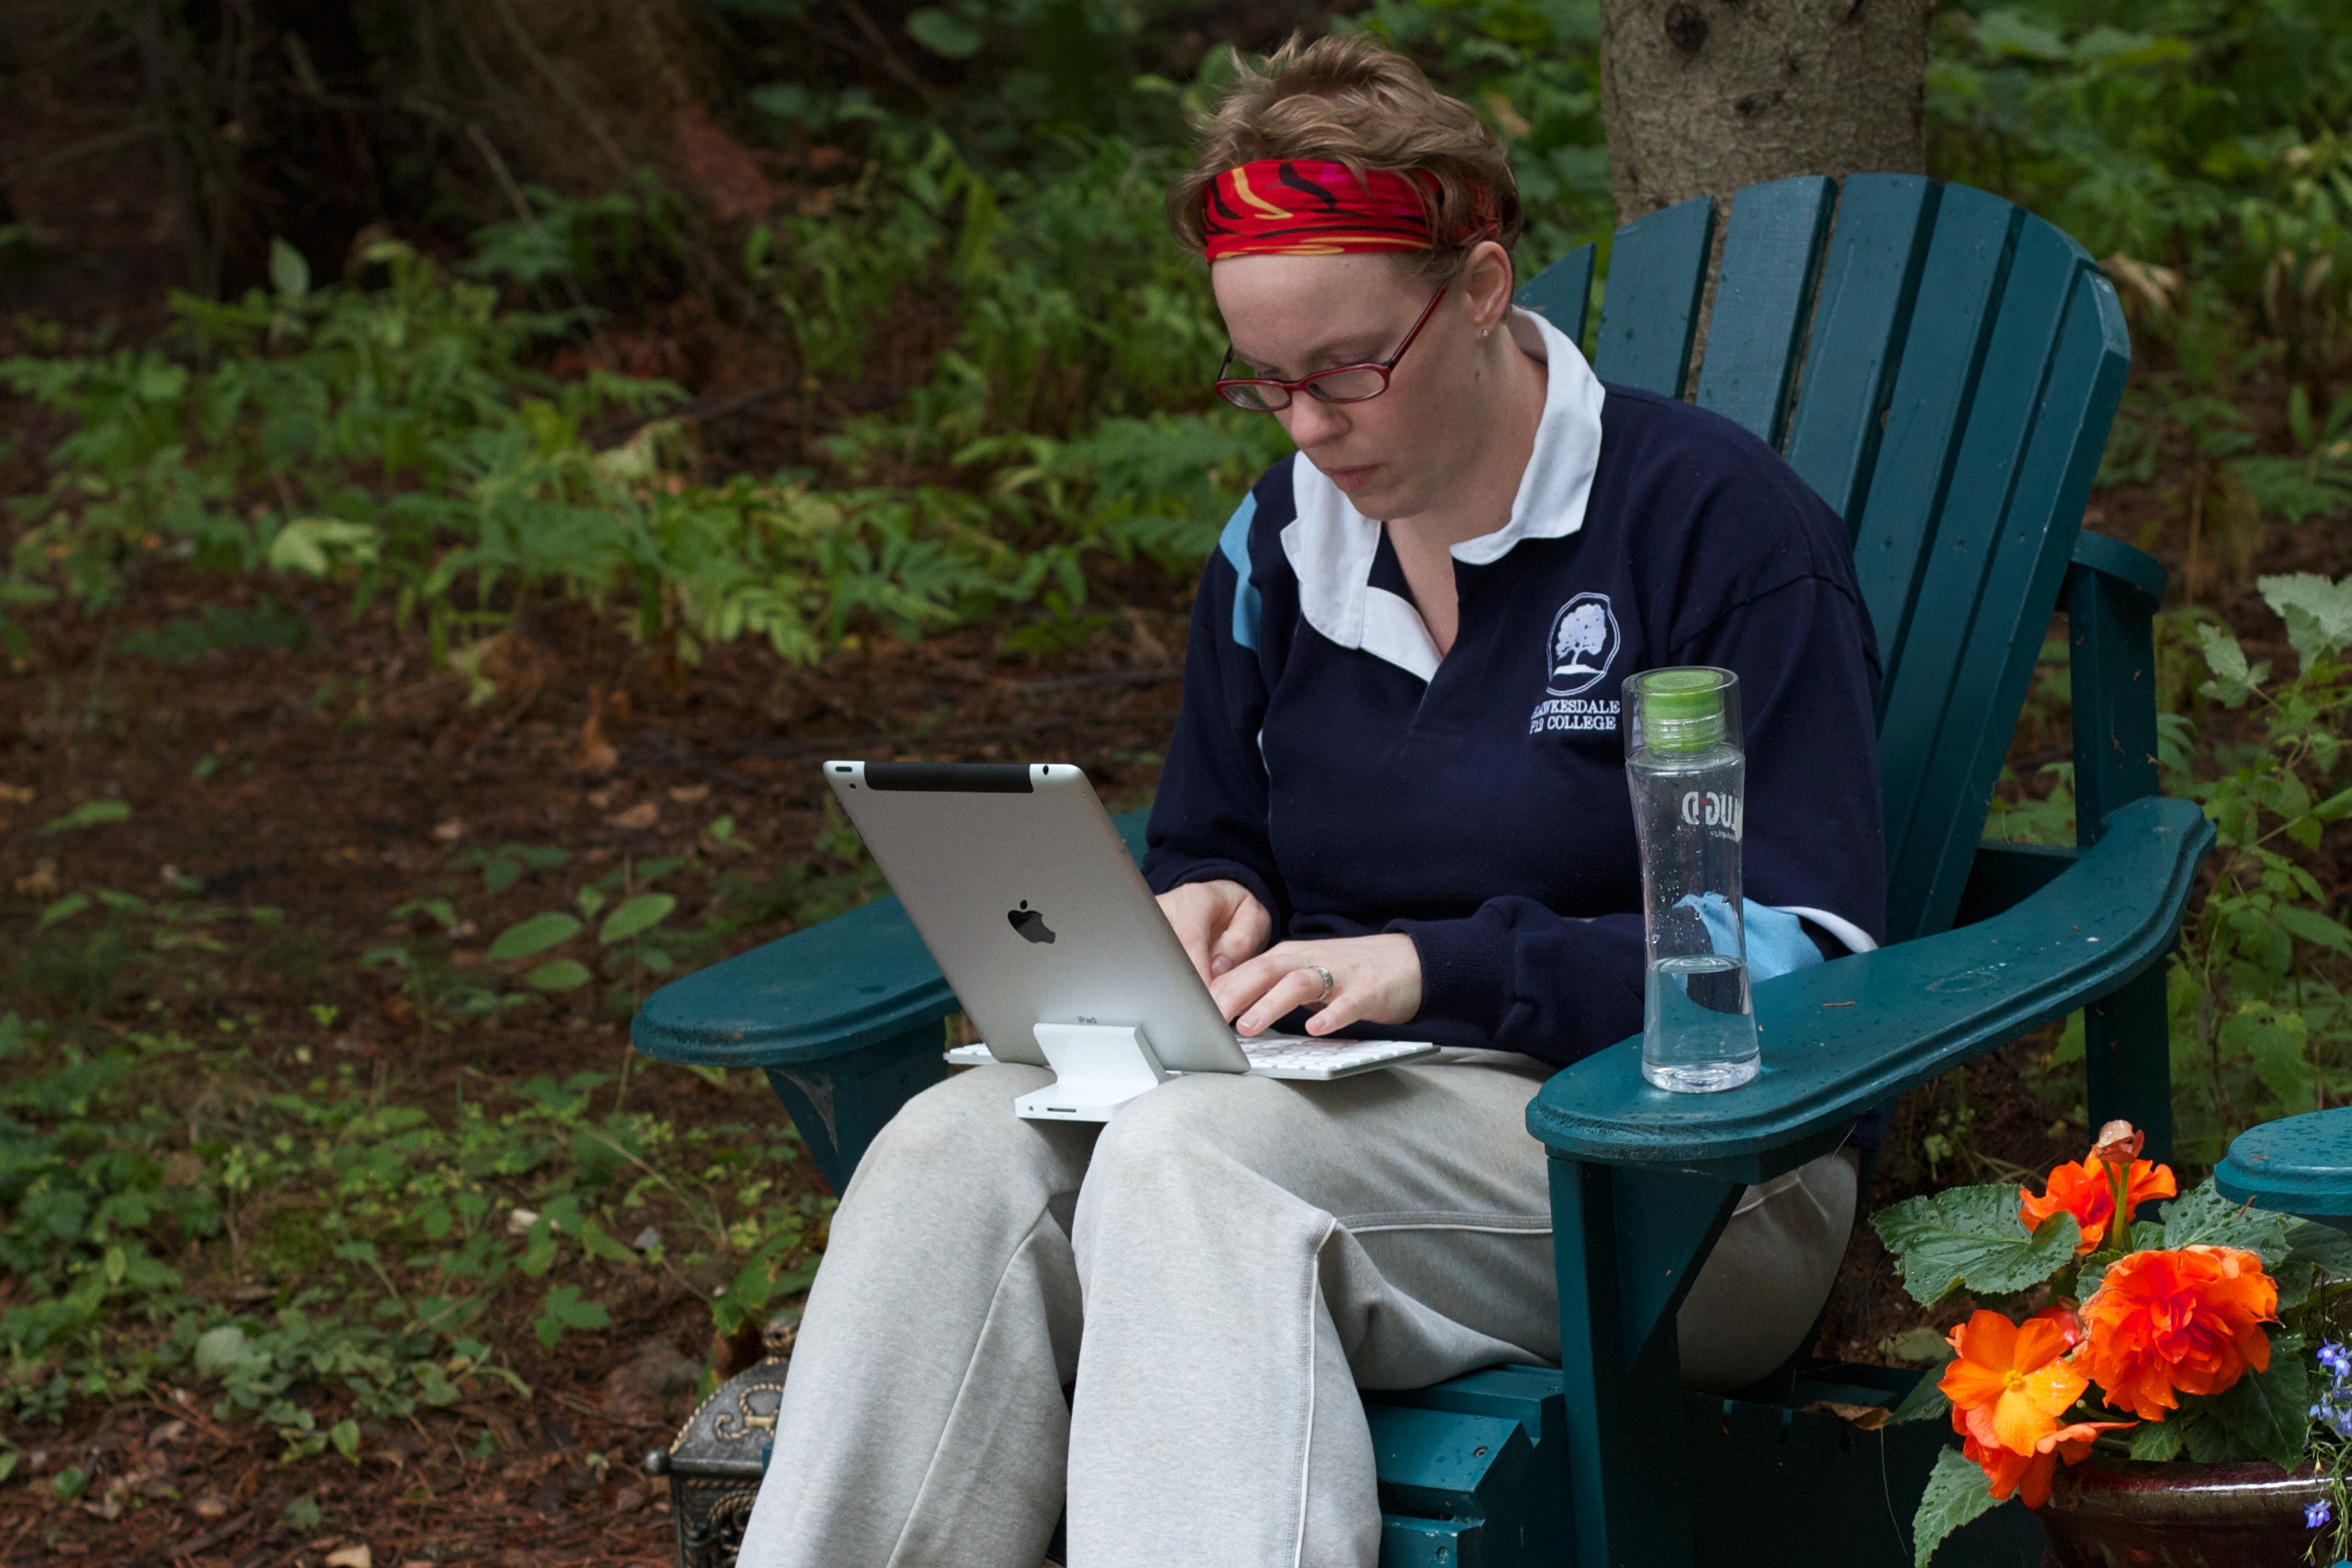
flower, spring, season, unplugd12